Somali Civil War

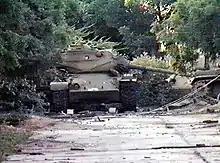
Three knocked-out Somali National Army (SNA) M47 Patton medium tanks left abandoned near a warehouse, photographed by U.S. forces in December 1993

After Somalia lost the Ogaden War in March 1978, the president's popularity with Somalis plummeted and widespread discontent among his generals led to an attempted coup d'état on 10 April 1978.